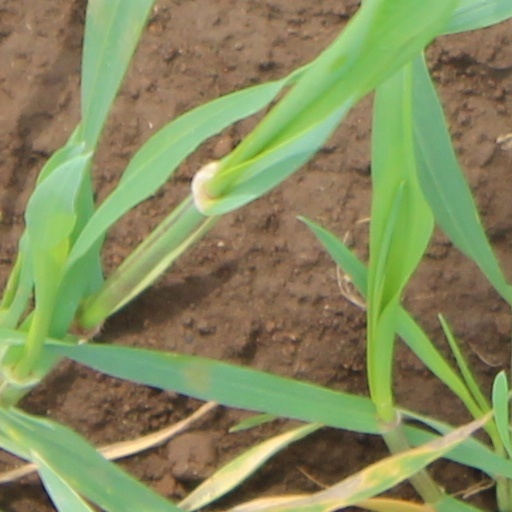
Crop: wheat